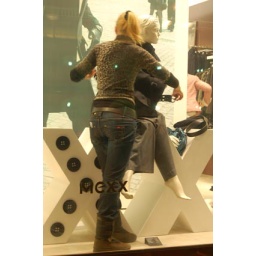
I saw this girl in St.-Petersburg when she changed dummy's clothes in Mexx